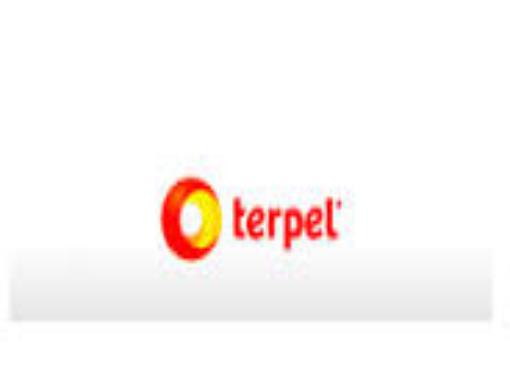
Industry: Transportation